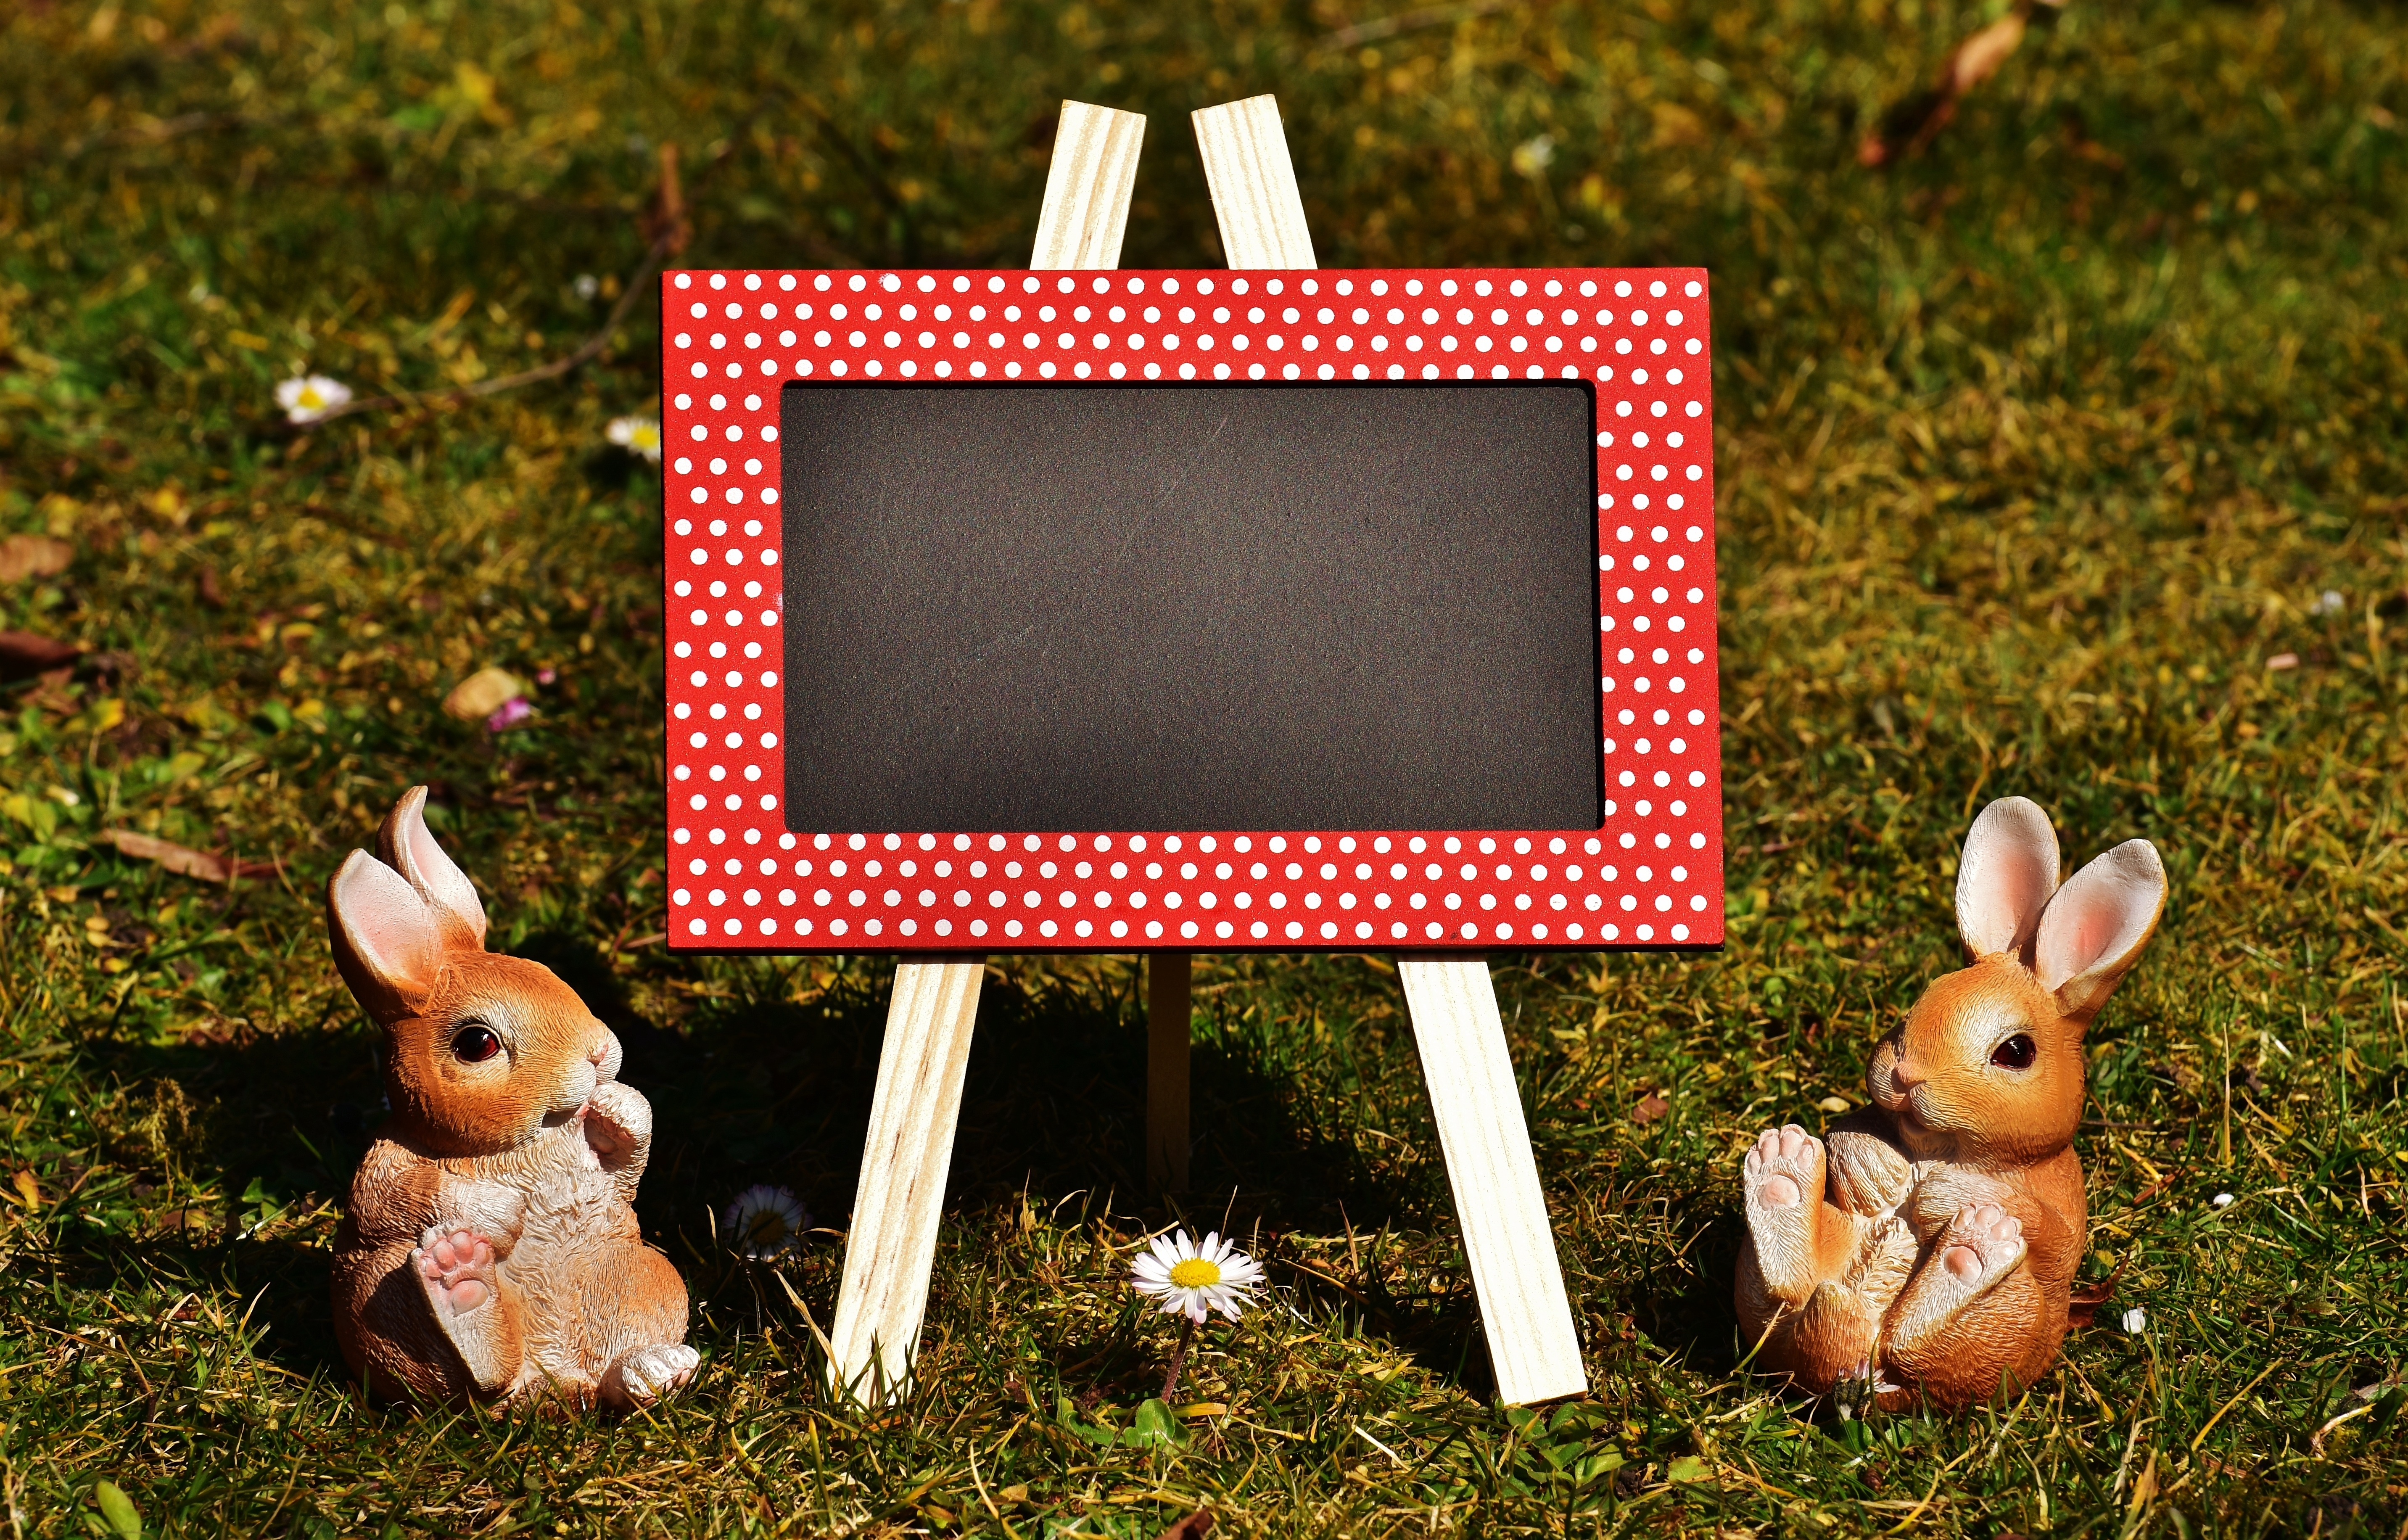
grass, board, lawn, deer, decoration, spring, autumn, holiday, christmas, deco, christmas decoration, funny, easter, greeting card, easter bunny, happy easter